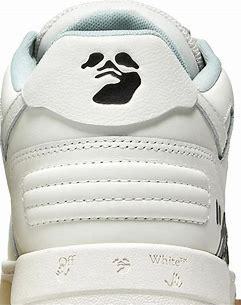
Brand: Off-White
Model: Off Out Of Office For Walking